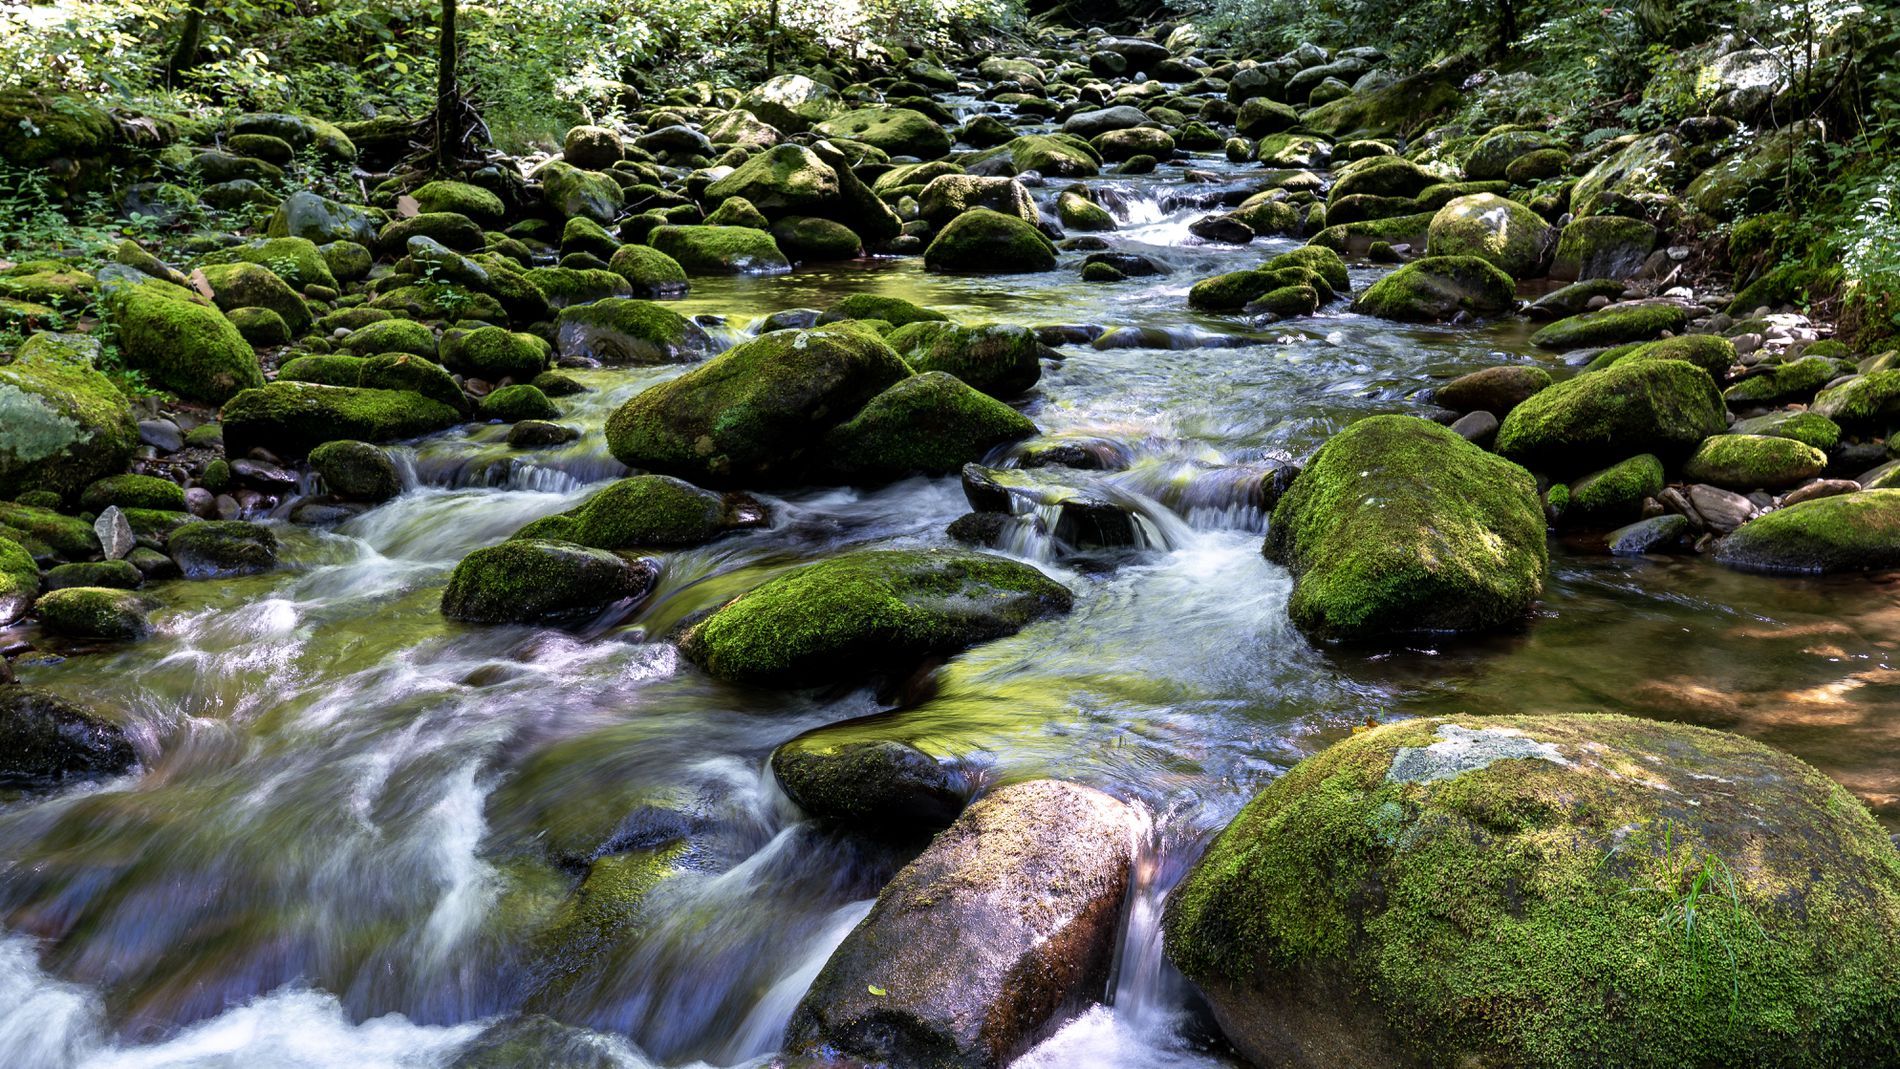
stream meandering through a jungle
The image showcases a gently flowing stream meandering through a jungle area, surrounded by numerous moss-covered rocks.
 The rocks vary in size and are densely covered in green moss.
The background consists of more rocks, trees.
The image captures a serene jungle stream flowing over moss-covered rocks surrounded by lush greenery. The lighting is natural, with sunlight filtering through the trees.
The shot is taken at eye level.
The color palette includes vibrant greens, earthy browns, and cool blues and whites.
The style is landscape photography.
Labels: Nature, Outdoors, Stream, Water, Creek, Plant, Vegetation, Algae, Land, Rainforest, Tree, Moss, Jungle, Scenery, rocks, trees
Camera: SONY ILCE-7RM3
Lens: FE 24-105mm F4 G OSS
Aperture: F8
Exposure: 1/4 sec
ISO: 100
Focal length: 33.0 mm